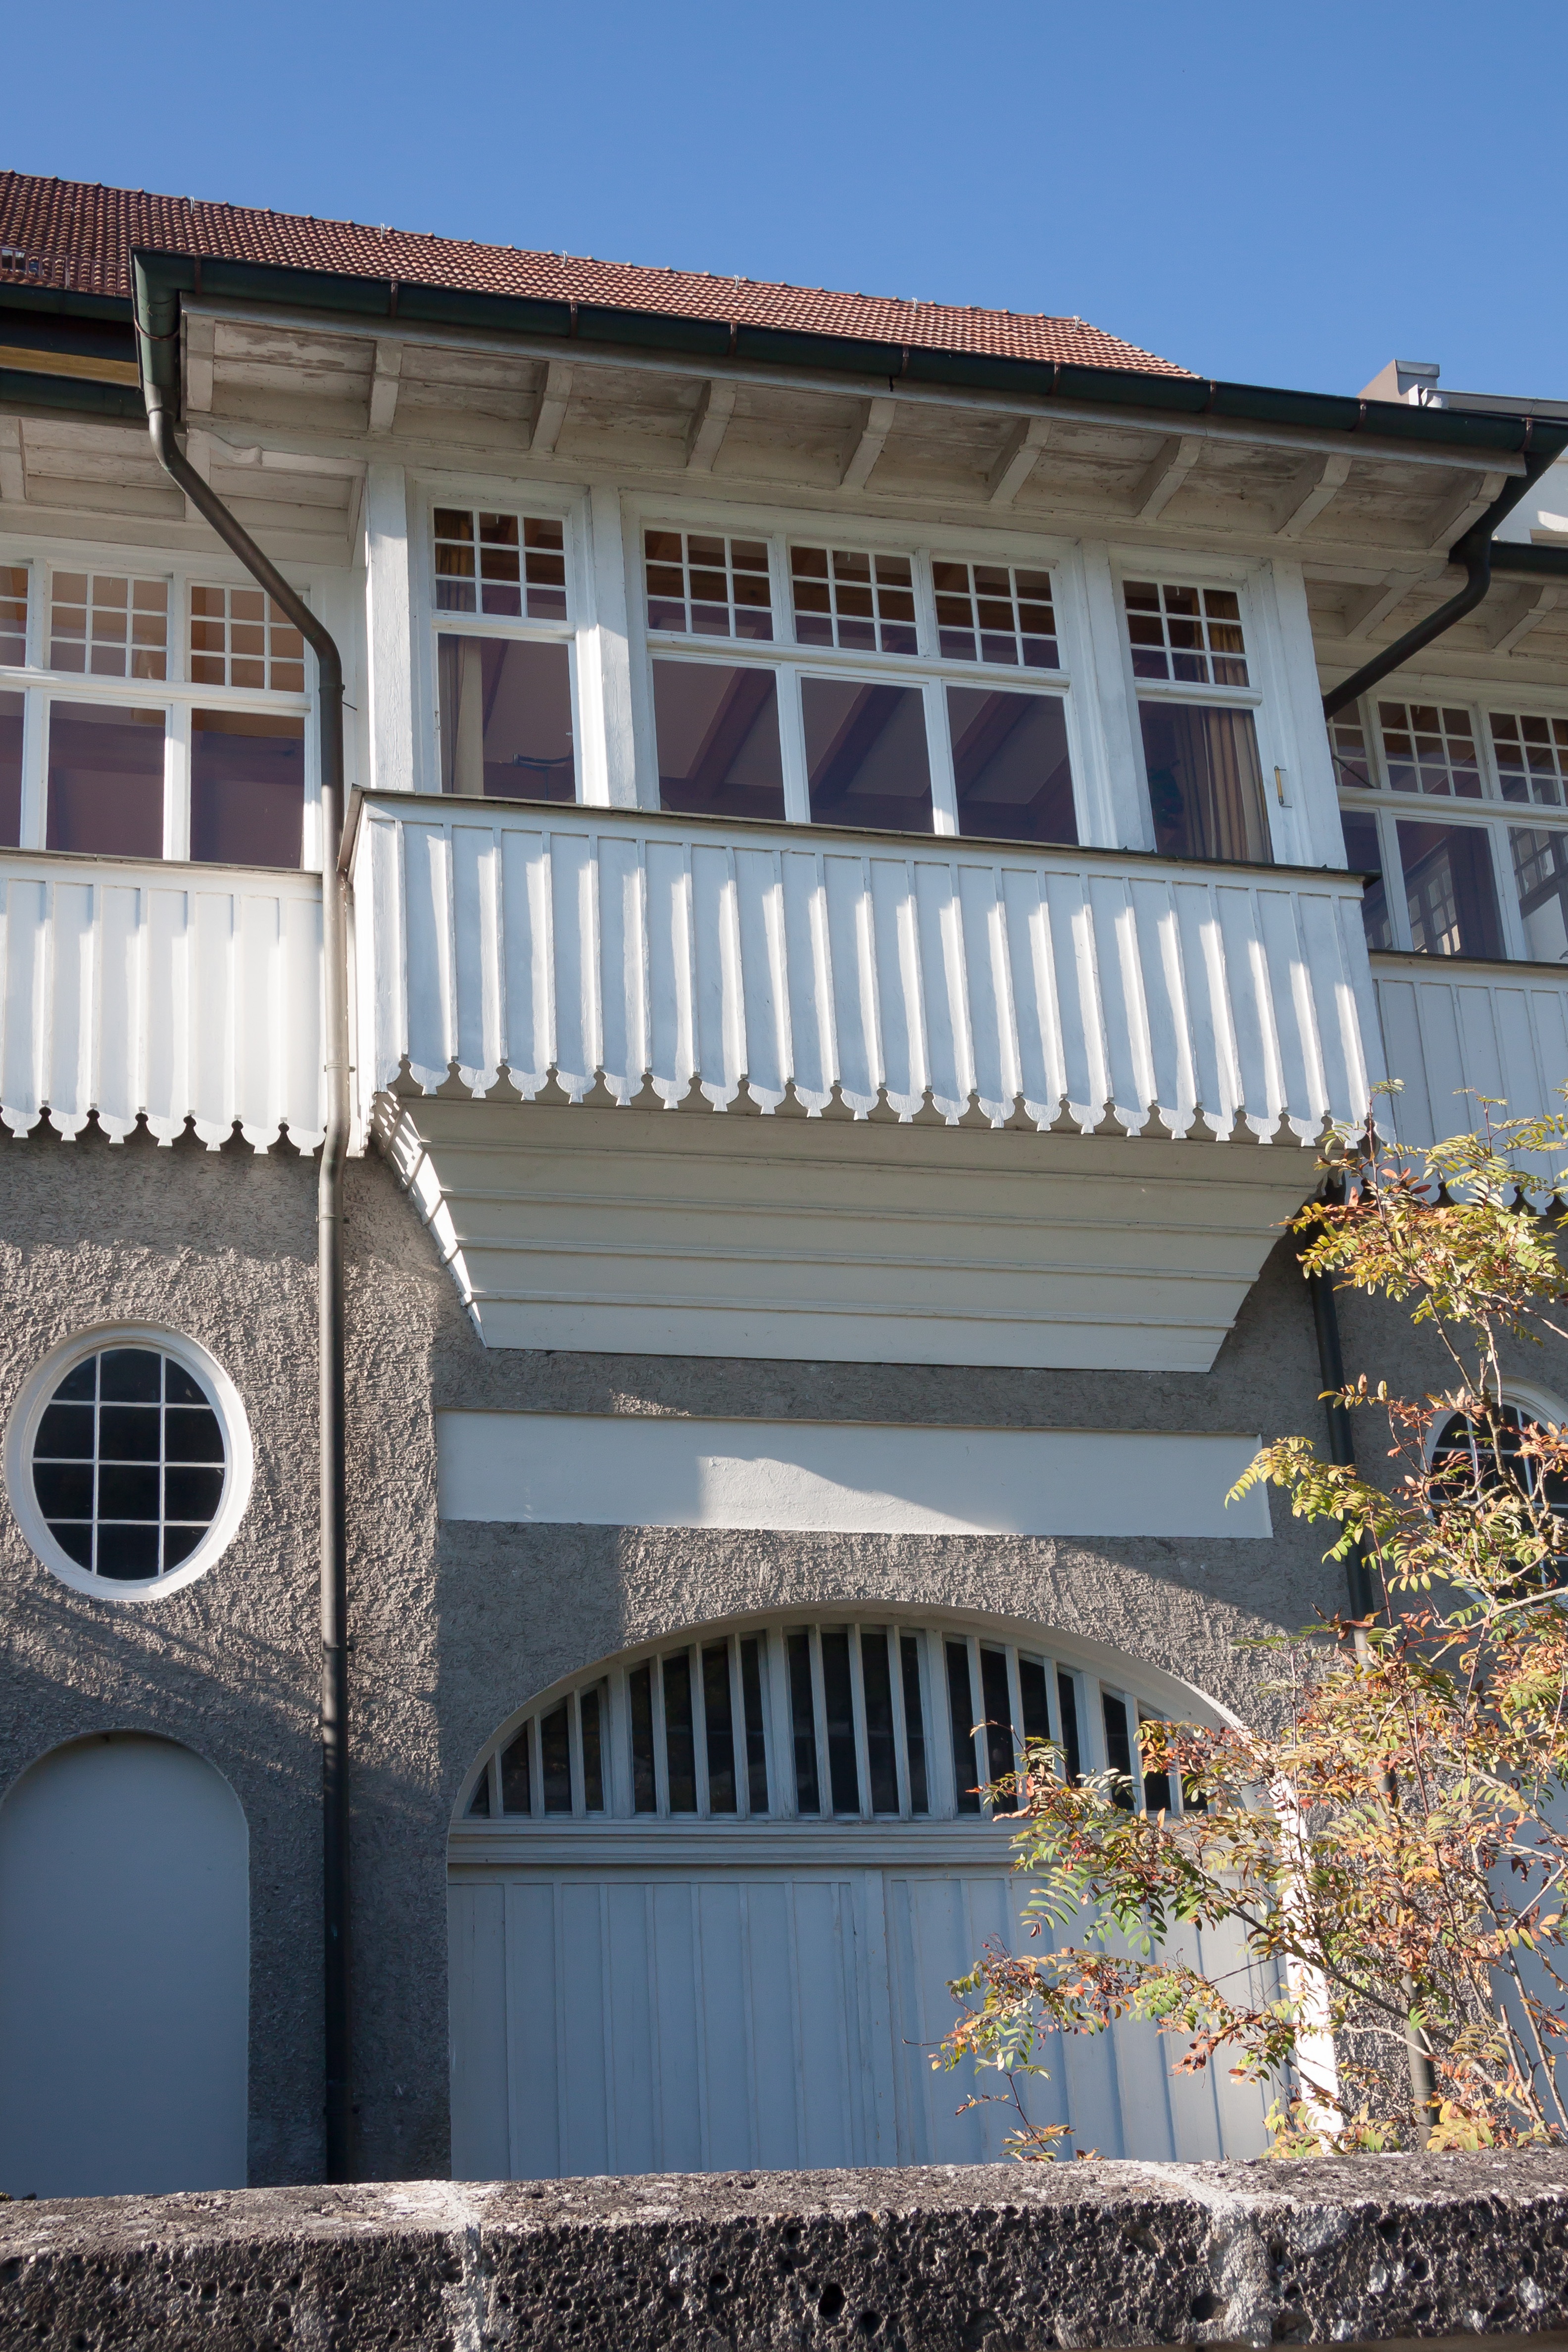
architecture, structure, white, mansion, house, window, building, palace, old, home, wall, balcony, landmark, facade, old building, art deco, old town, estate, art nouveau, architectural style, historically, wood paneling